Egypt–Saudi Arabia relations

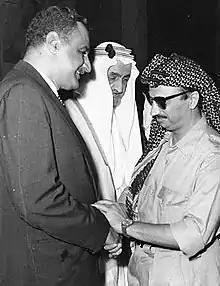
Egyptian President Gamal Abdel Nasser, King Faisal, and PLO Chairman Yasser Arafat meeting in 1970.

In 1924 King Abdulaziz attempted to improve the relations with the Kingdom of Egypt sending a cable to King Fuad on the inauguration of the first Egyptian Parliament. However, the relations between two states became strained after 1926 due to several reasons, including the caliphate issue and remained the same until 1936. On 7 May 1936 a treaty was signed by Egypt and Saudi Arabia in Cairo which included Egypt's recognition of Saudi Arabia as an independent and sovereign state. The treaty normalized the relations and initiated the diplomatic relations between two countries.